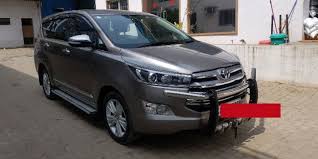
Label: noambulance